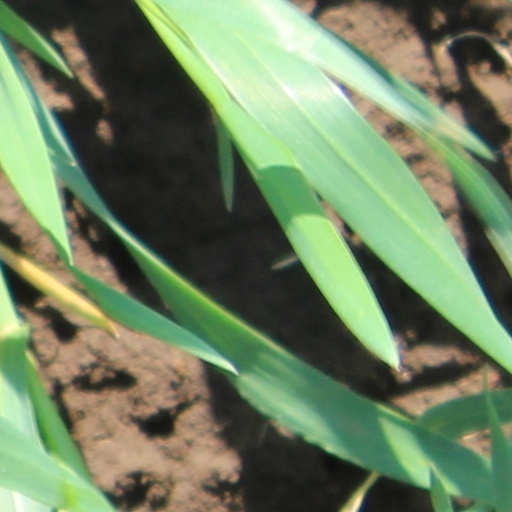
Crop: wheat